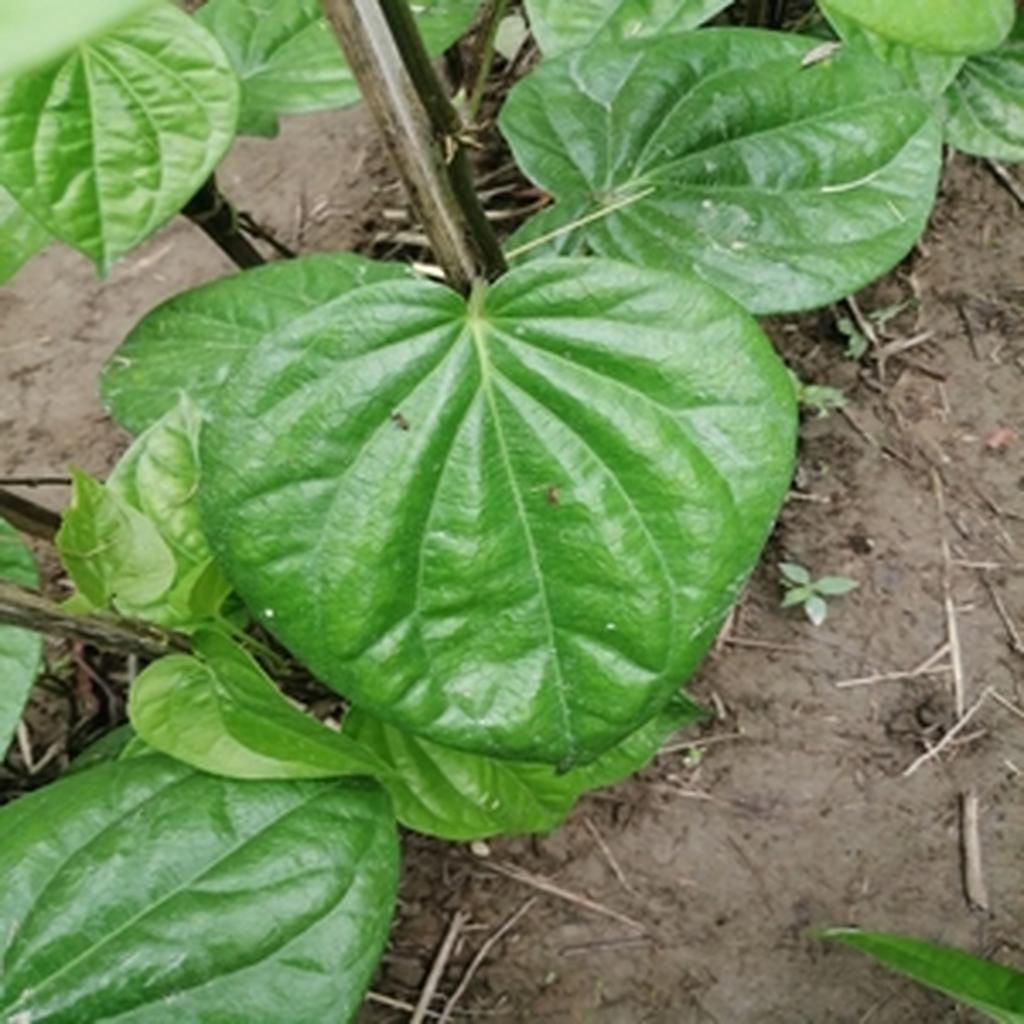
Label: Healthy_Leaf